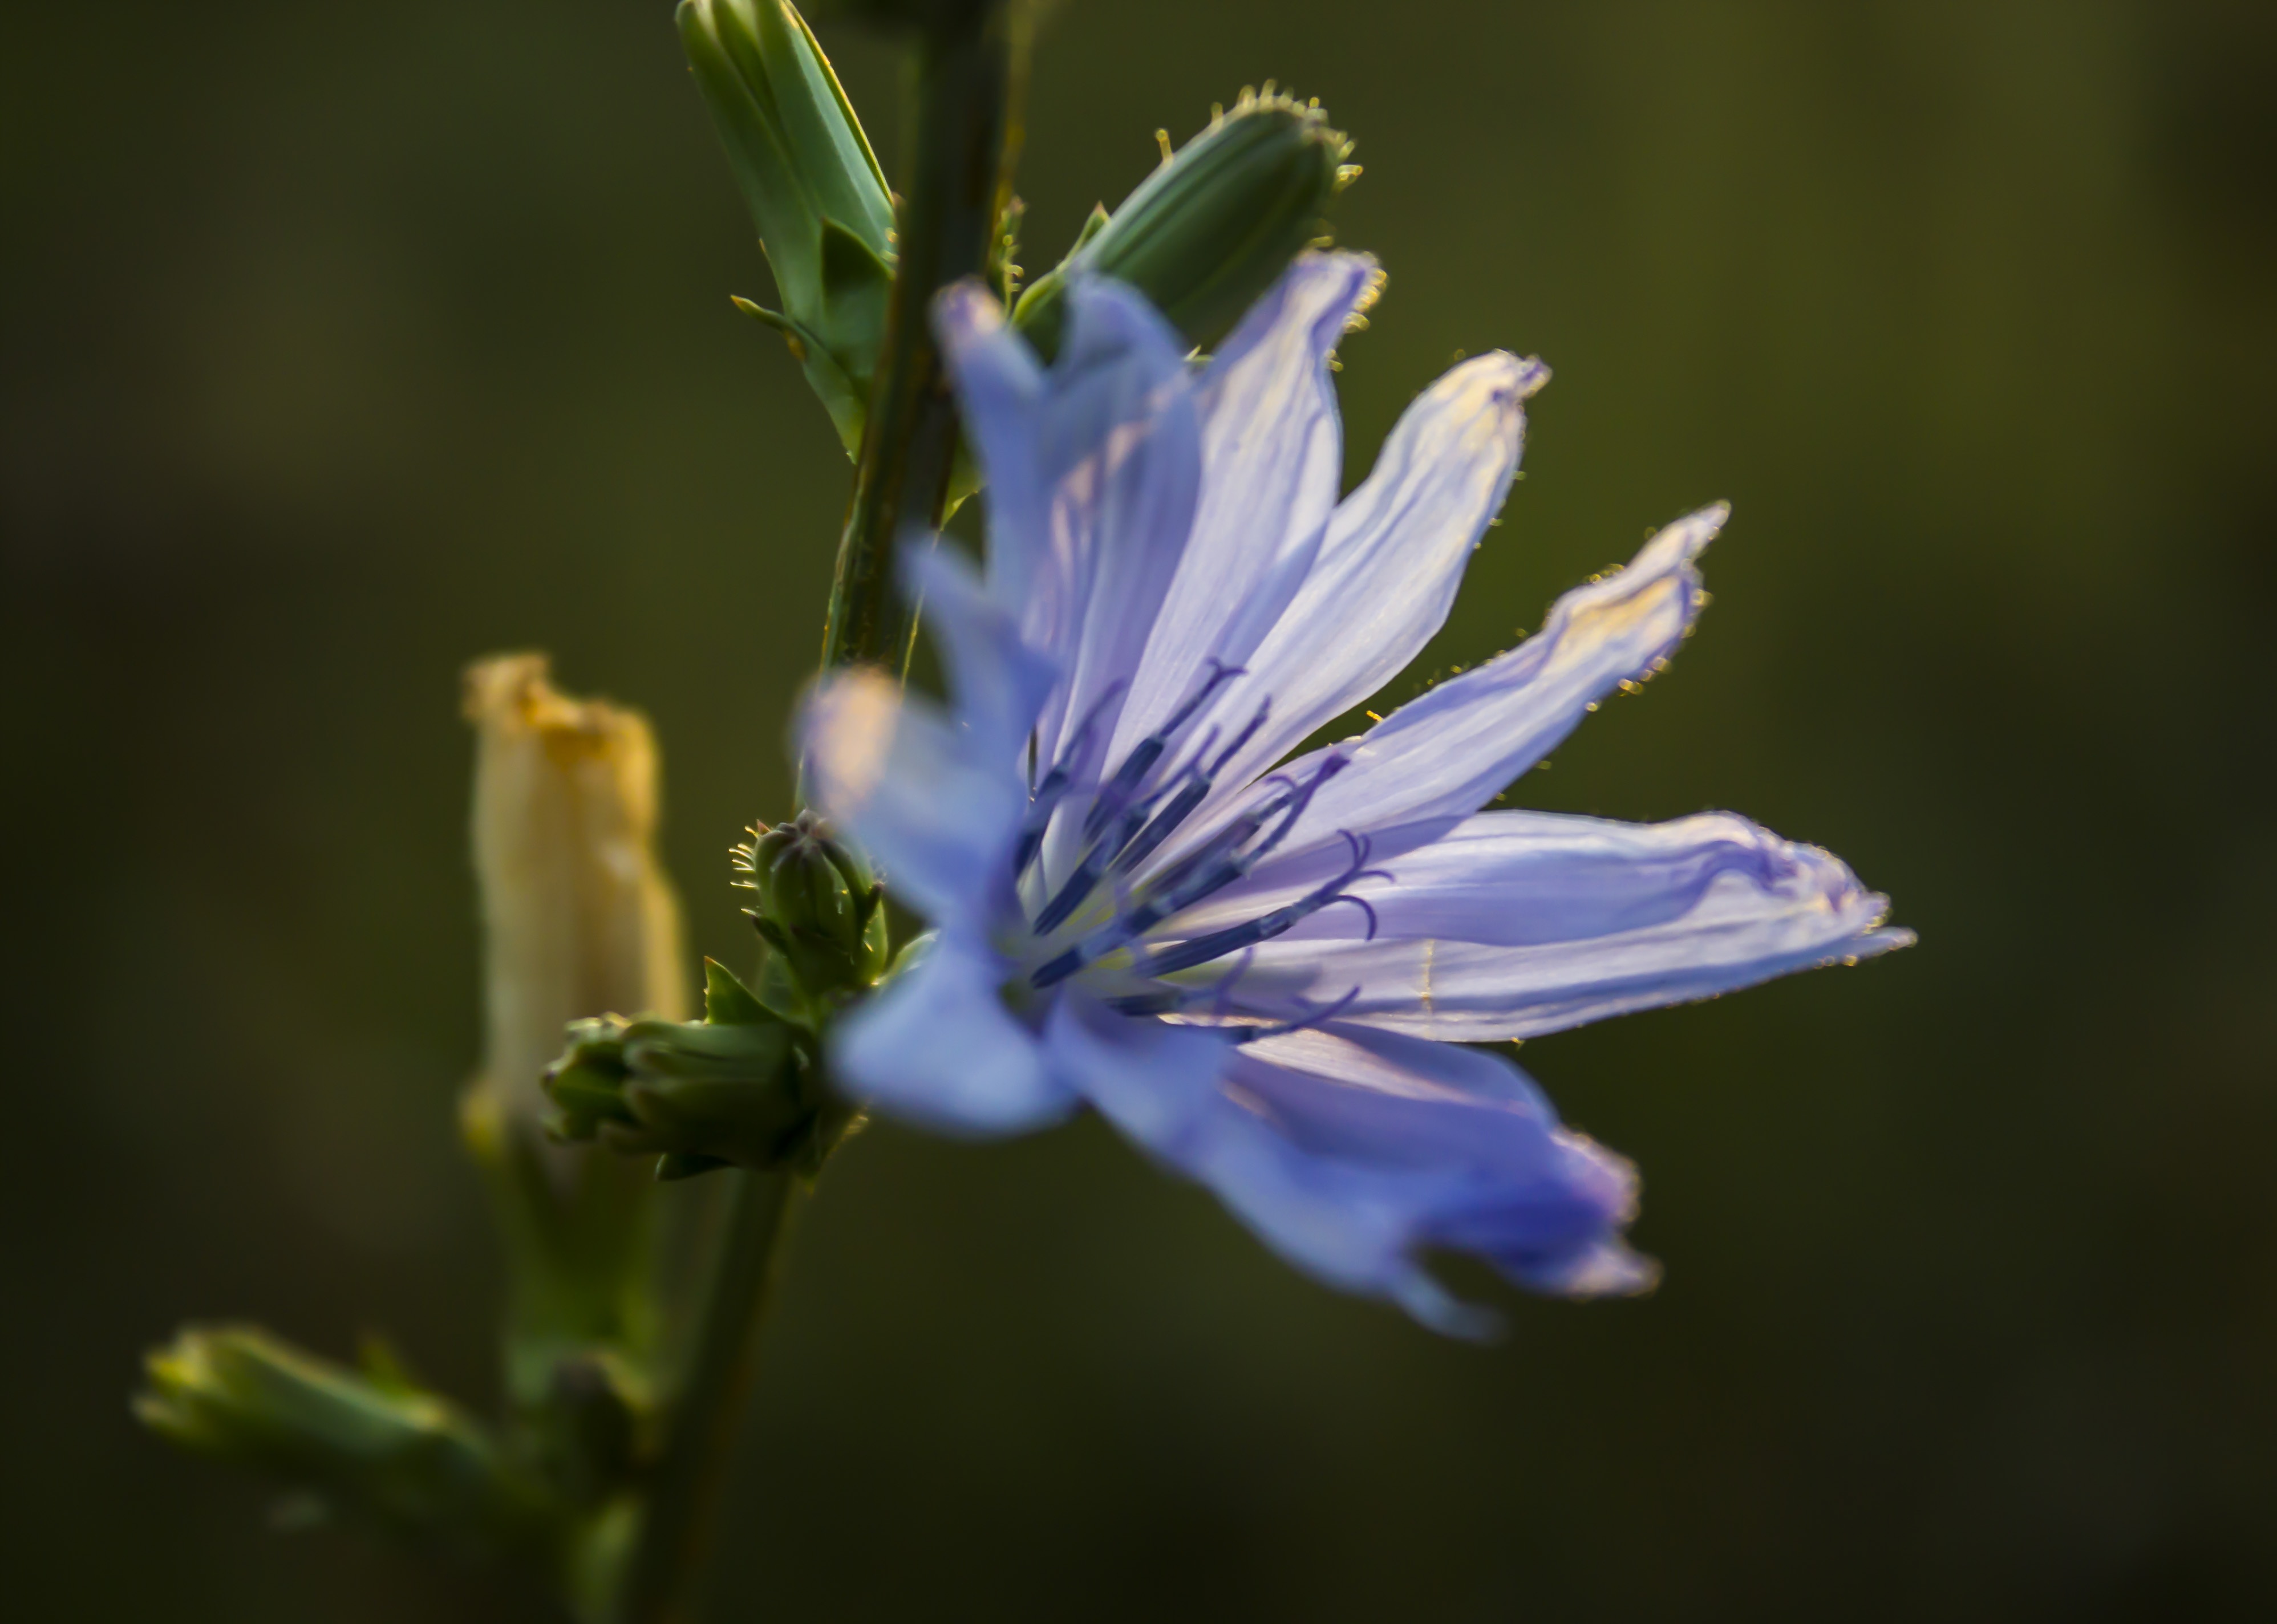
nature, blossom, plant, flower, purple, summer, food, herb, produce, vegetable, botany, flora, wildflower, flowers, purple flower, chicory, macro photography, flowering plant, plant stem, land plant, leaf vegetable